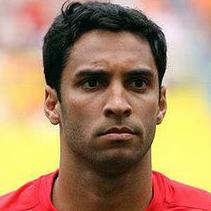
Age: 25